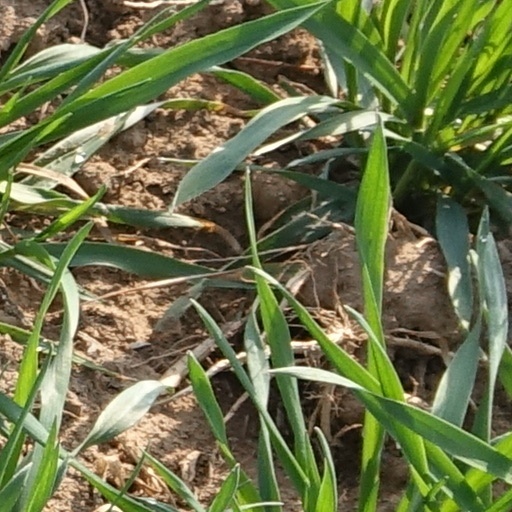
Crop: wheat